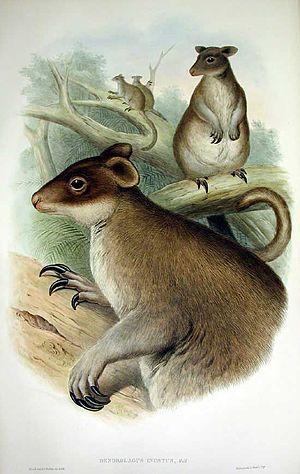
Les Dendrolagues ou Kangourous arboricoles sont des macropodidés arboricoles. On les trouve exclusivement dans les forêts tropicales de Nouvelle-Guinée et dans l'extrême nord-est du Queensland en Australie et les îles environnantes, généralement dans les régions montagneuses. Tous sont menacés d'extinction.
Le Dendrolague gris ou dendrolague grisonnant est un kangourou arboricole originaire de Papouasie-Nouvelle-Guinée et d'Indonésie.